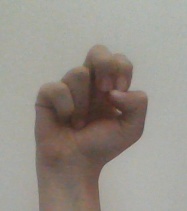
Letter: gaaf